Never Trump movement

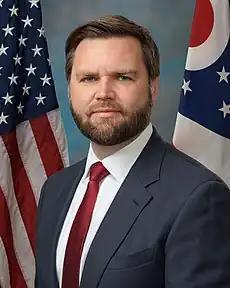
JD Vance, a Republican who used to be an outspoken critic of Donald Trump in 2016 and later became his vice president in 2025

Liz Cheney is known for her vocal opposition to President Donald Trump.